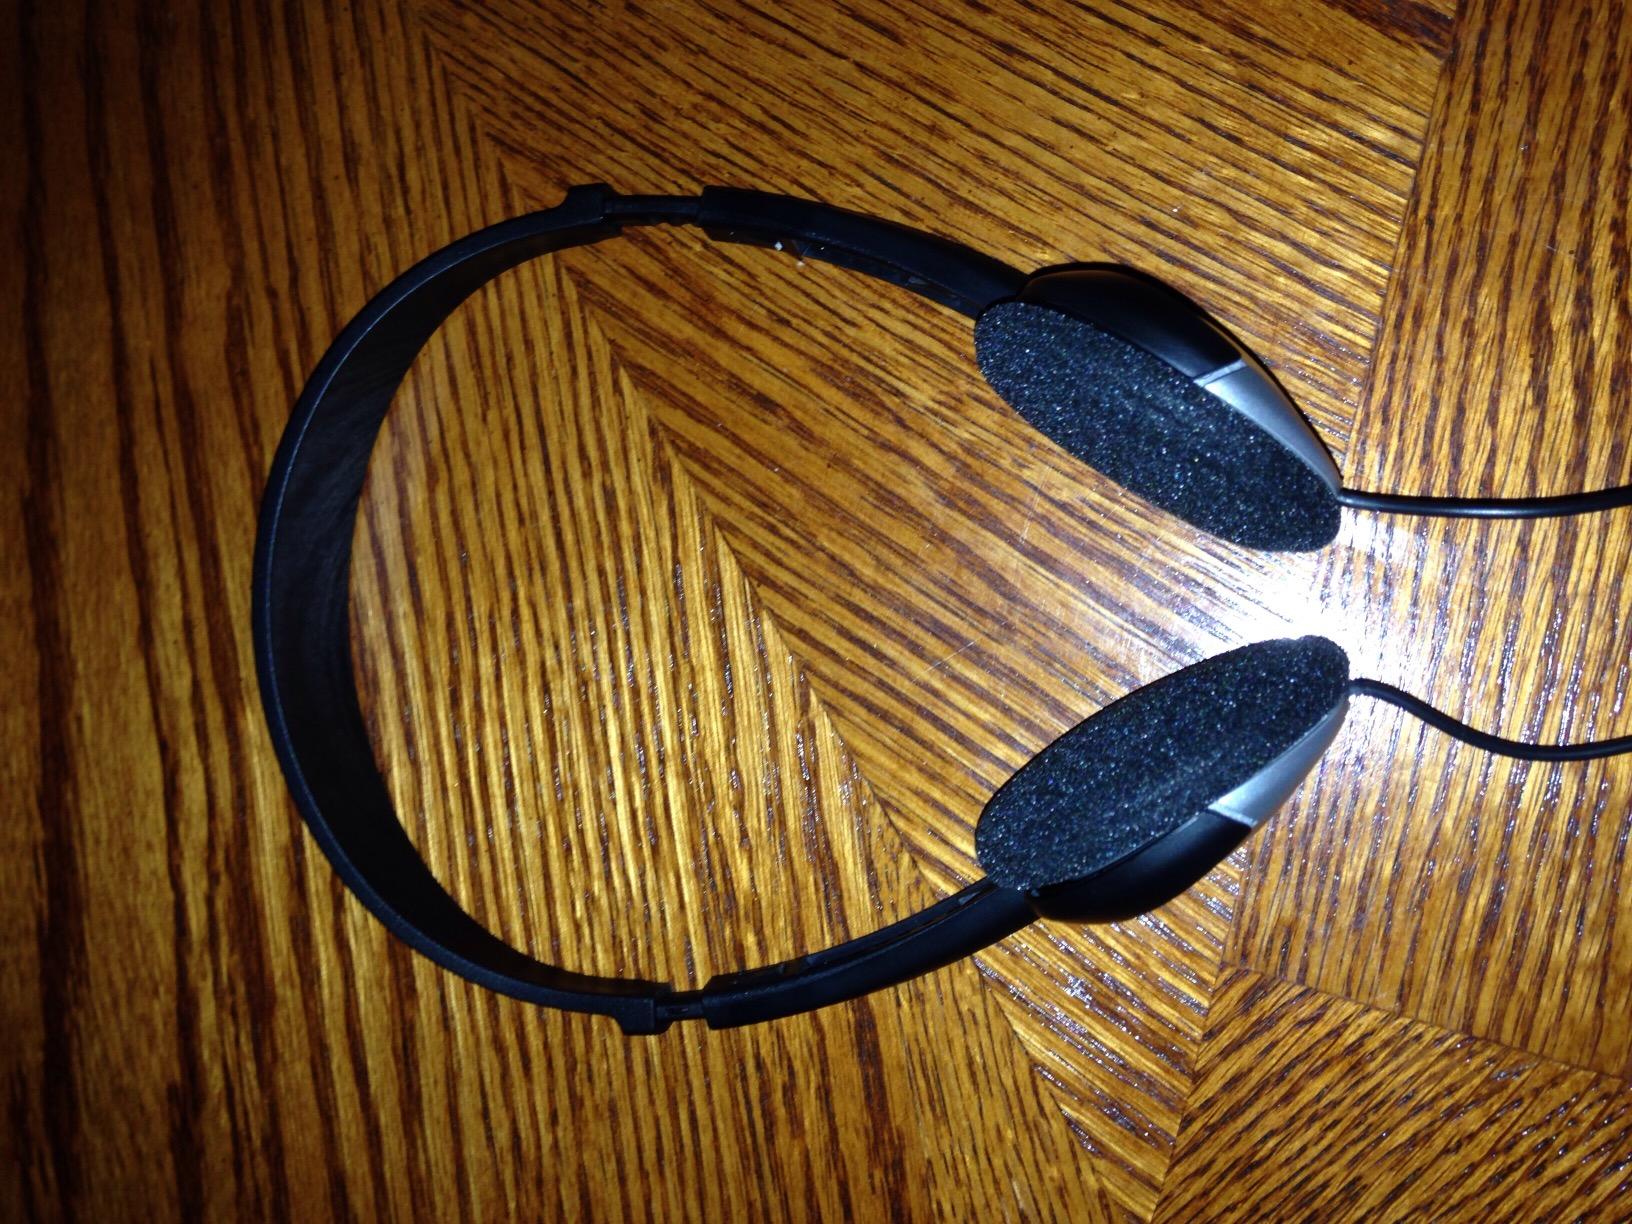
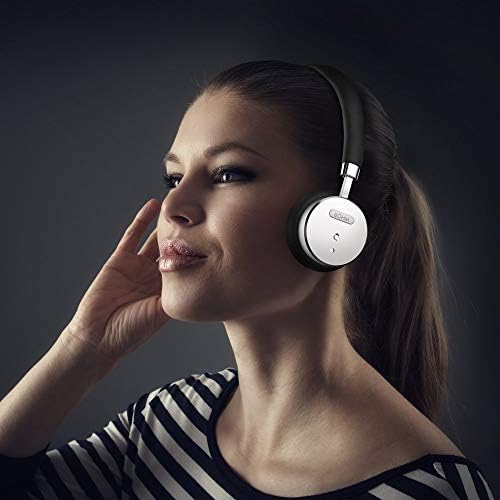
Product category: headphones
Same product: no